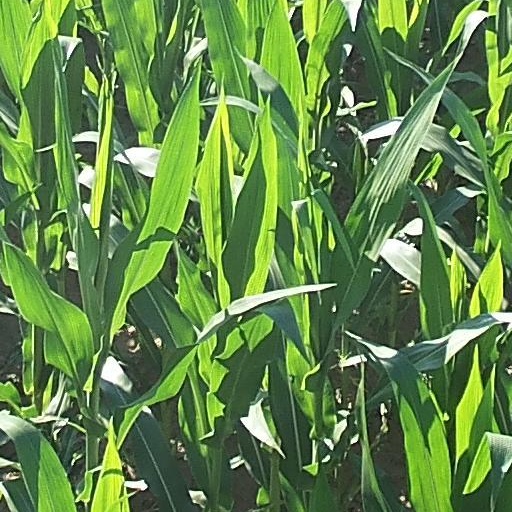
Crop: maize; corn